D. C. Cooper

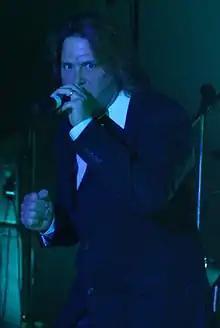
D C Cooper at RoSfest 2013

Cooper started his career playing in several local bands and touring local clubs in the Pittsburgh area while studying singing under renowned opera coach Charlotte Coleman. His first thrust into the international spotlight was as a finalist to be Rob Halford's replacement in Judas Priest. Having created a buzz at the auditions, Cooper found himself with offers to sing for many European and American bands. He selected the band Royal Hunt and officially joined the band on December 26, 1994.